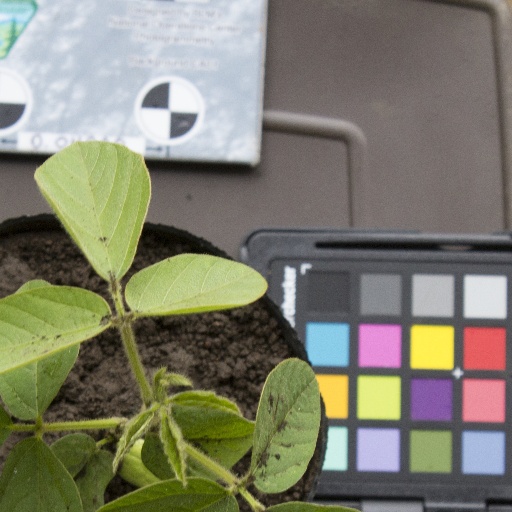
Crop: soybean